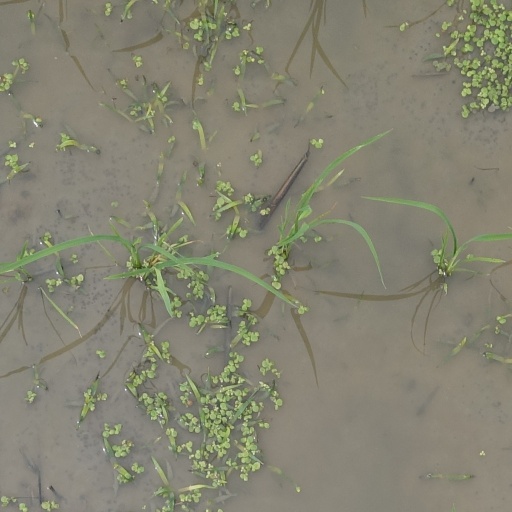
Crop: rice